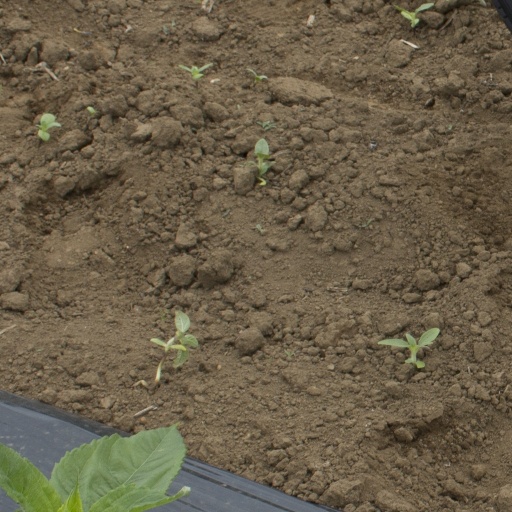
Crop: Jerusalem artichoke